Fredric Brown

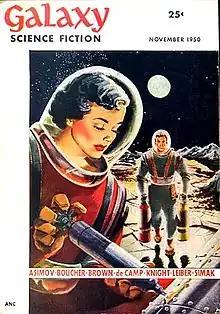
Brown's "Honeymoon in Hell" was the cover story in the second issue of "Galaxy Science Fiction" in 1950

Fredric Brown (October 29, 1906 – March 11, 1972) was an American science fiction, fantasy, and mystery writer.